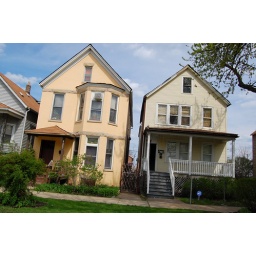
Two very well-kept houses for this area! 8551 S. Buffalo (1888) - unusual stone bands above windows. 8553 S. Buffalo (1888)